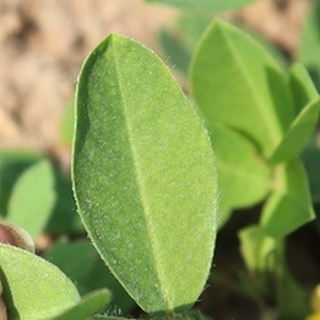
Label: healthy_groundnut